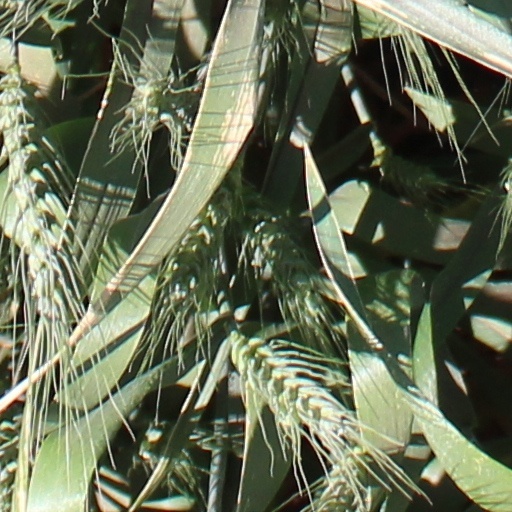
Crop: wheat